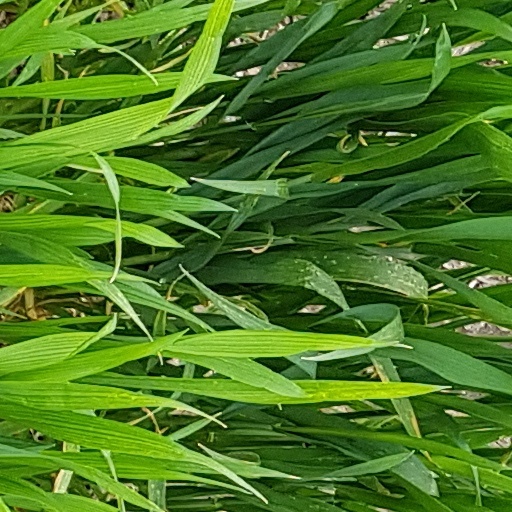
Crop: wheat